2010 Orlando Predators season

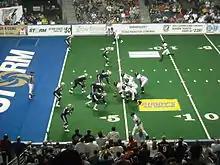
The Preds looking to score against the Tampa Bay Storm during the Week 18 matchup of The War on I-4.

The Predators did not open their season in the league's opening week, but instead in Week 2, on the road against the Battle Wings on April 10. Their first home game of the season took place on April 30 during Week 5 against the Barnstormers. The conclusion of the regular season was at the St. Pete Times Forum in Week 18 against the Storm in another edition of The War on I-4, on July 31.